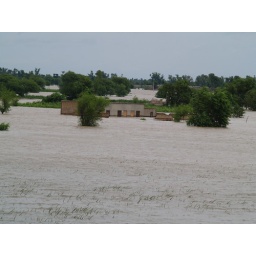
3 Aug 2010, Muzaffargarh: A house underwater near Ghazi Ghat bridge on river Indus.